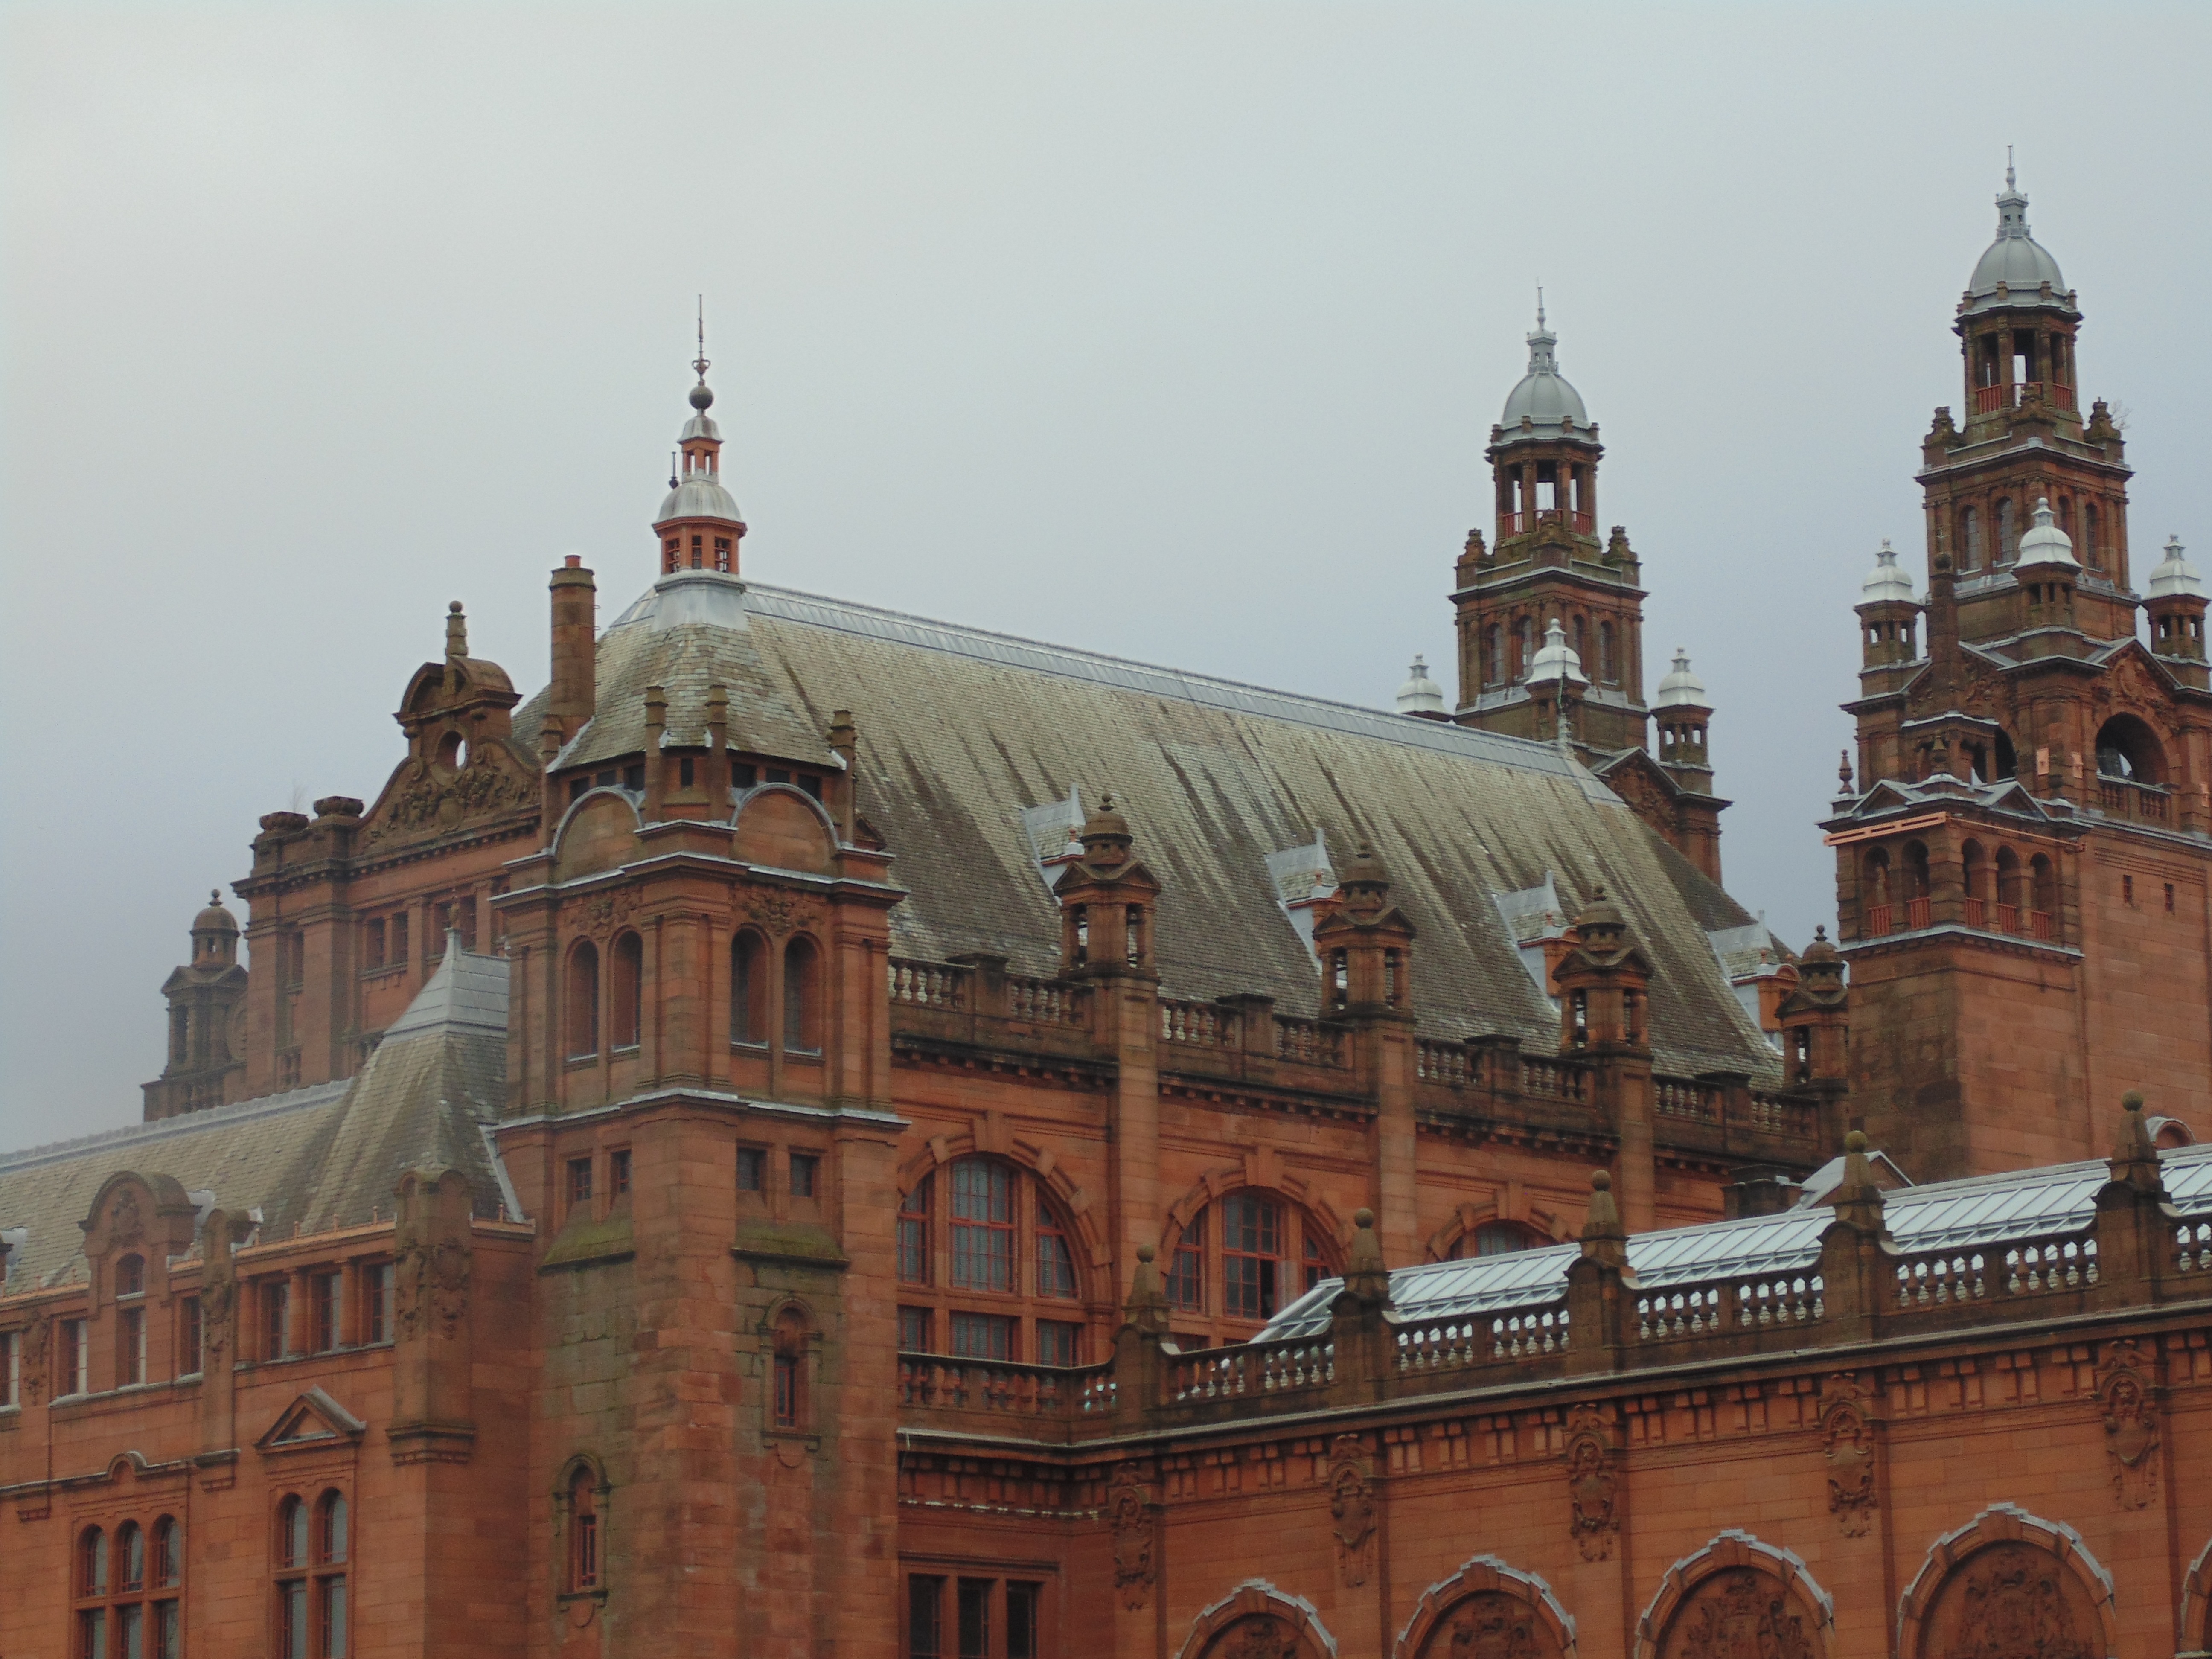
architecture, structure, town, building, palace, old, sandstone, stone, cityscape, red, museum, landmark, facade, church, cathedral, exterior, historic, tourism, place of worship, uk, british, synagogue, gallery, culture, scotland, britain, glasgow, scottish, kelvingrove, united, kingdom, basilica, dome, kelvin, ancient history, byzantine architecture